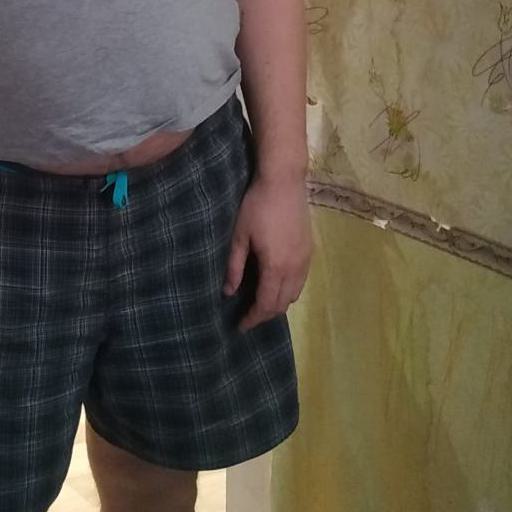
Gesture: no_gesture